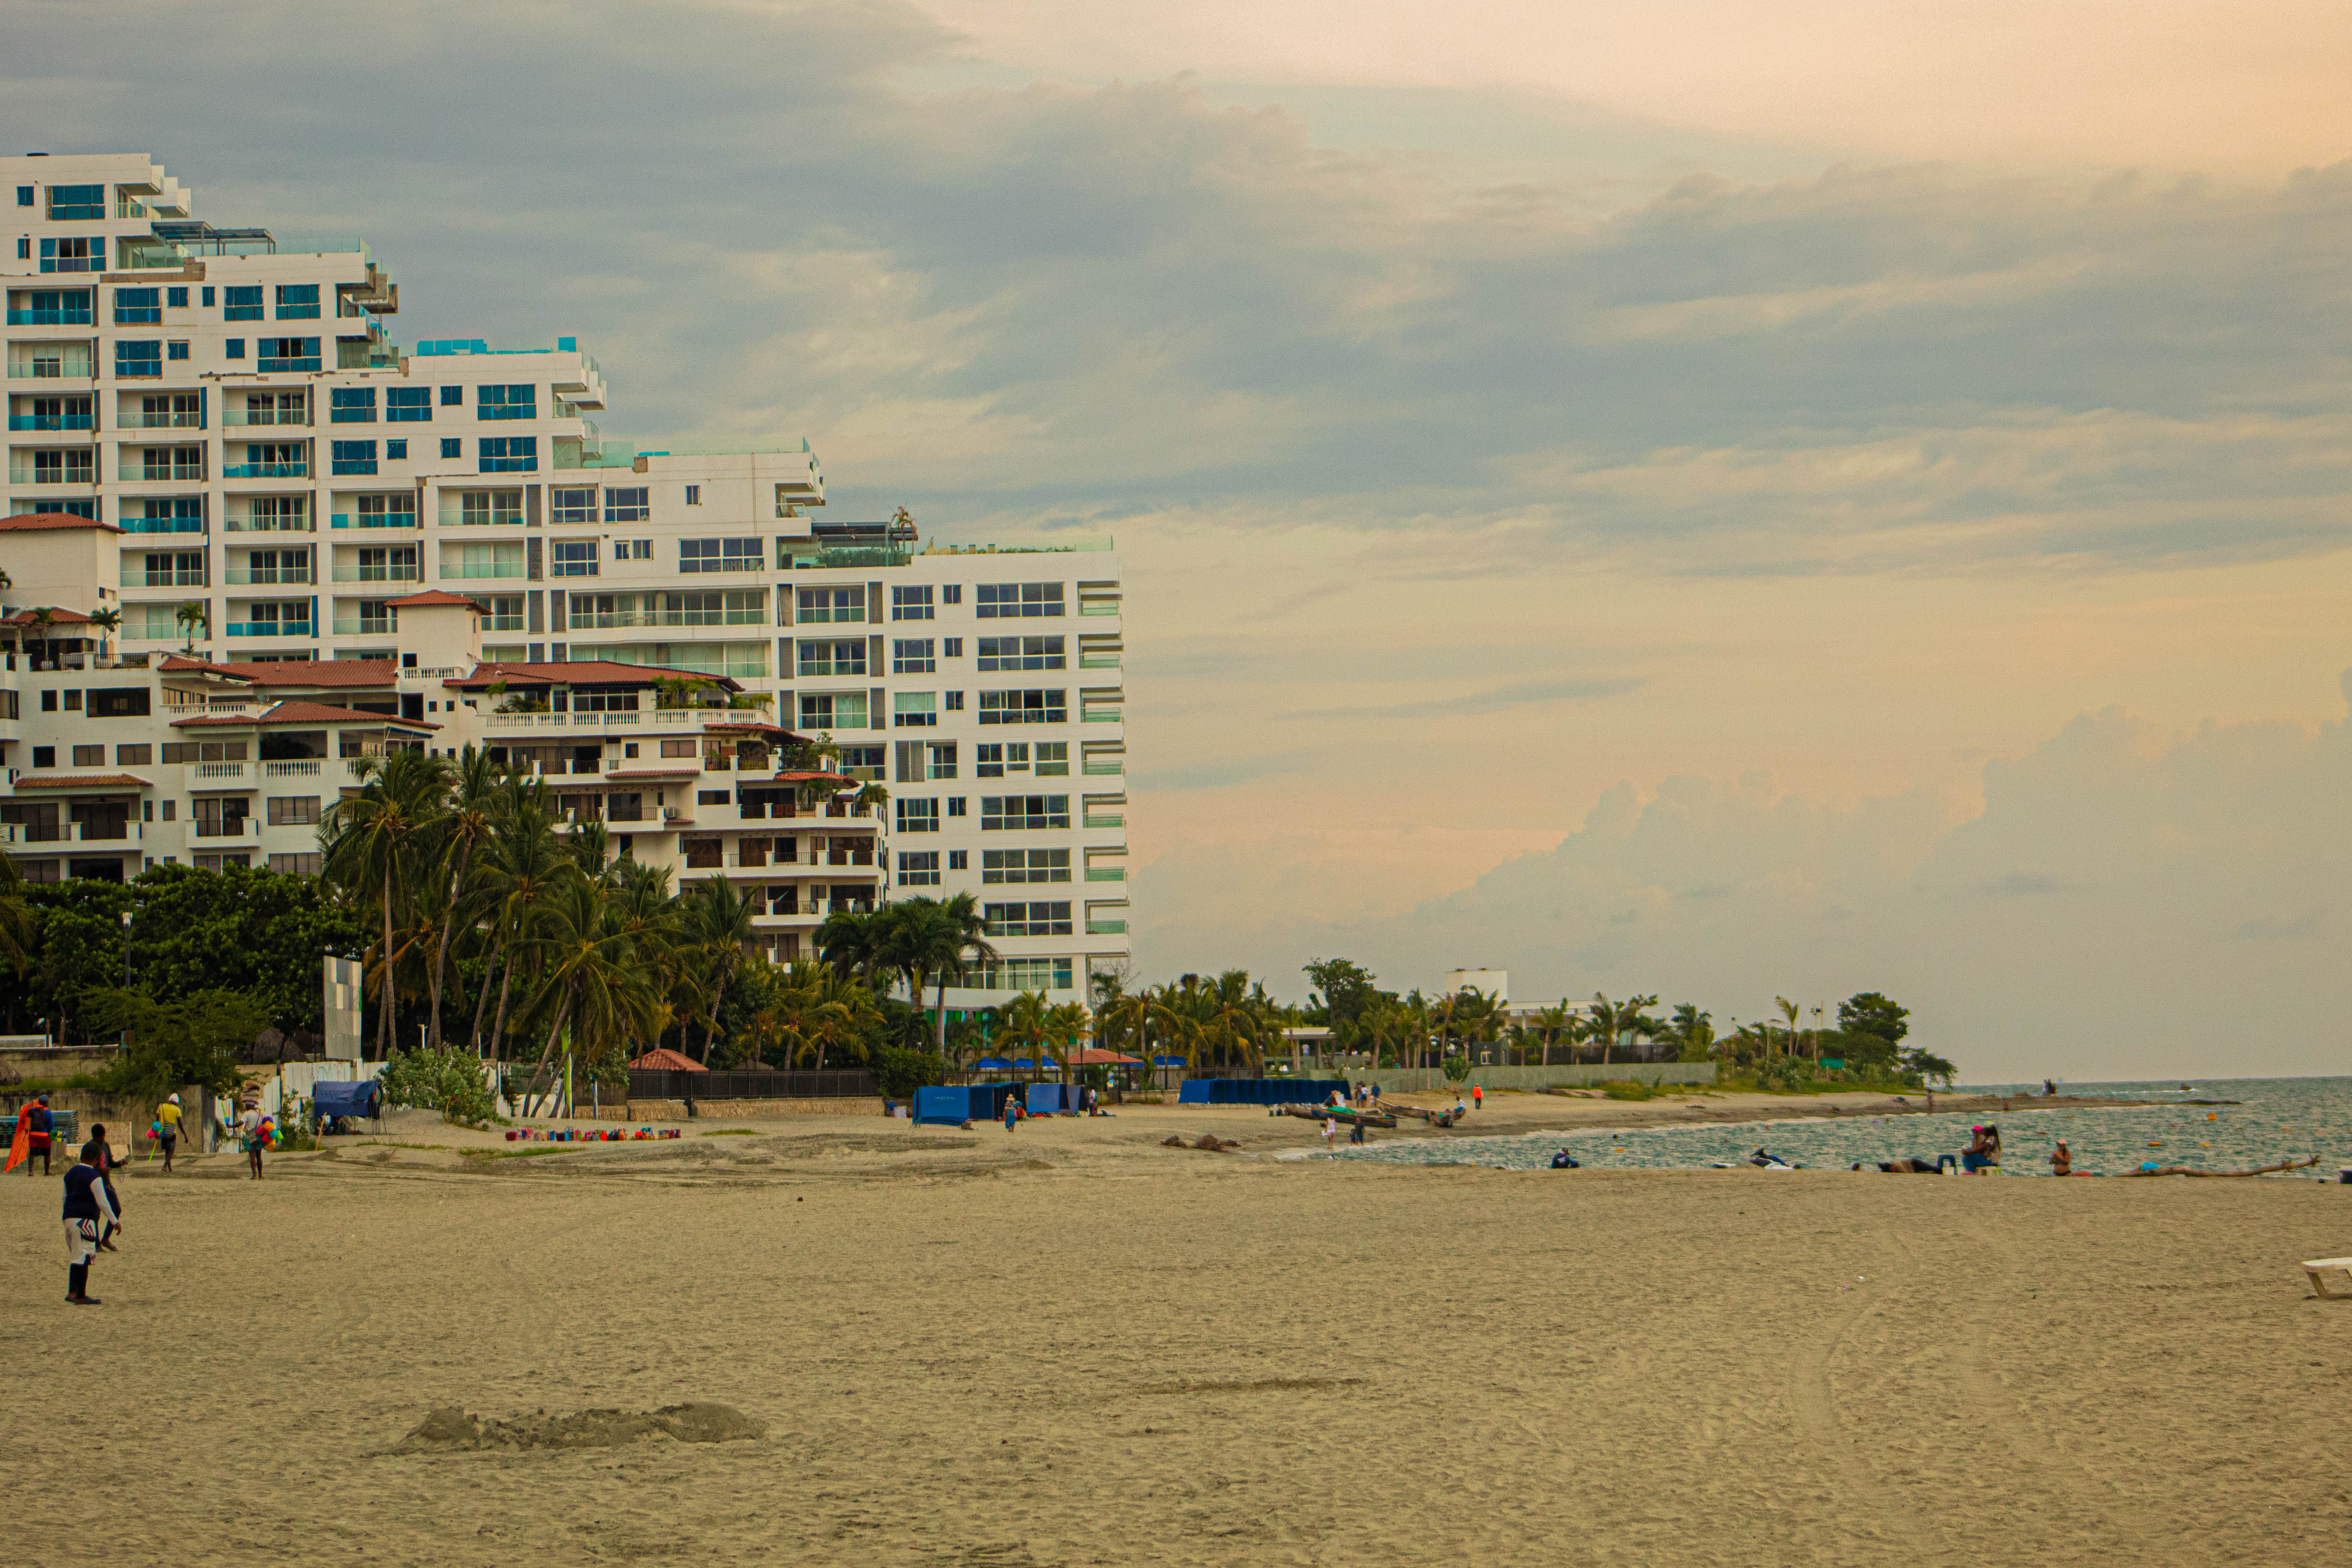
natural, beach, sky, sea, sand, shore, coast, ocean, vacation, urban area, city, condominium, tourism, tree, summer, architecture, building, metropolitan area, tower block, cloud, coastal and oceanic landforms, horizon, residential area, metropolis, travel